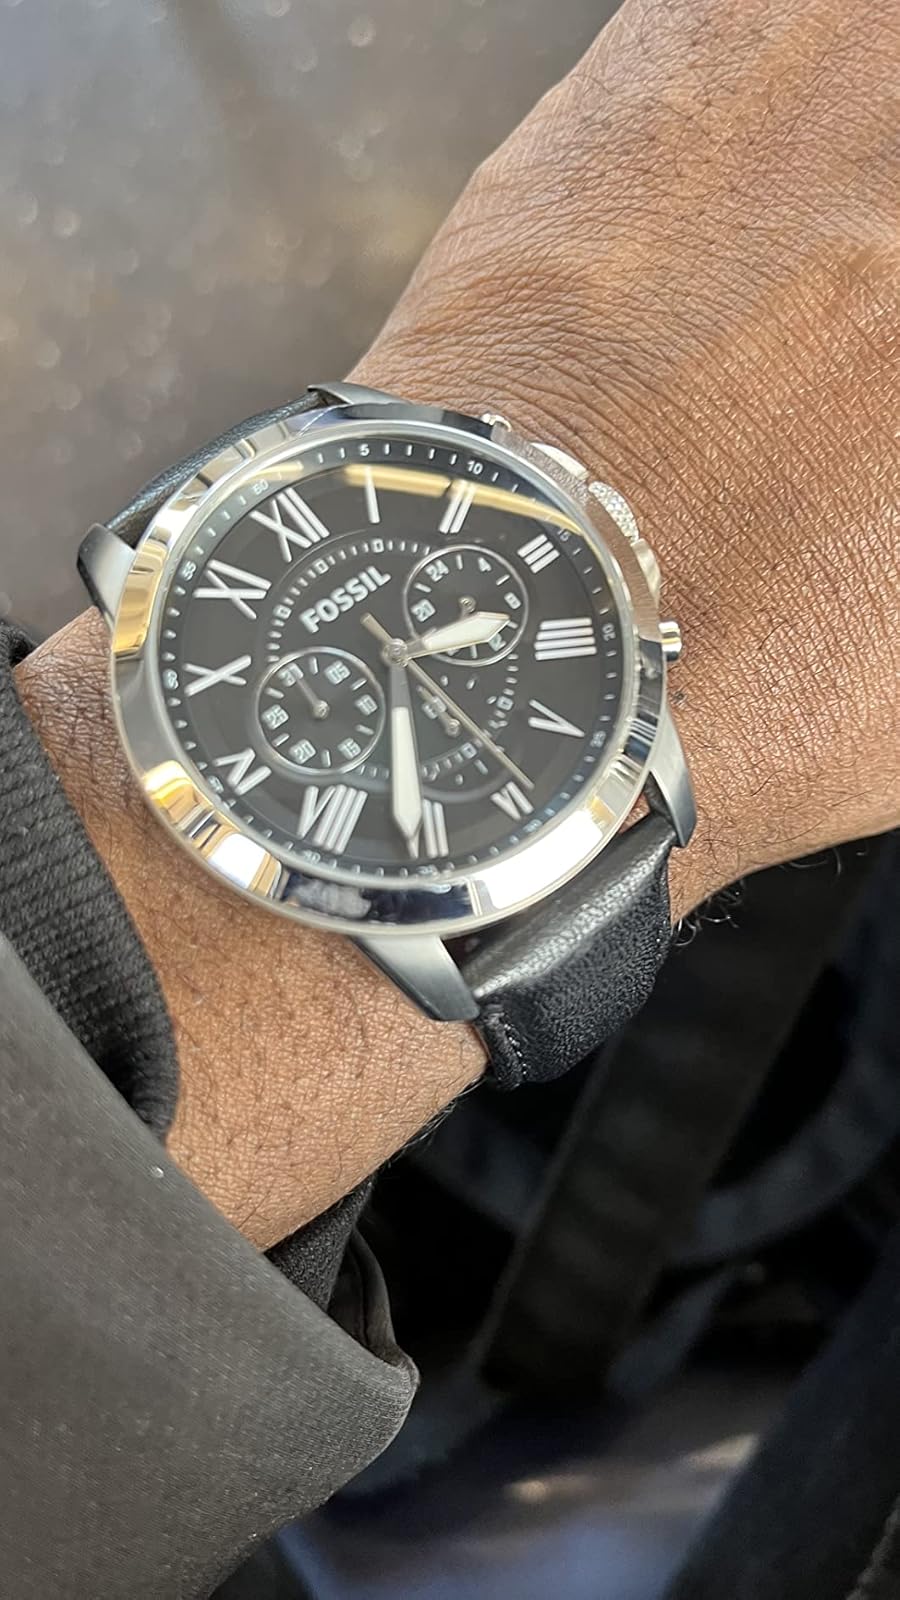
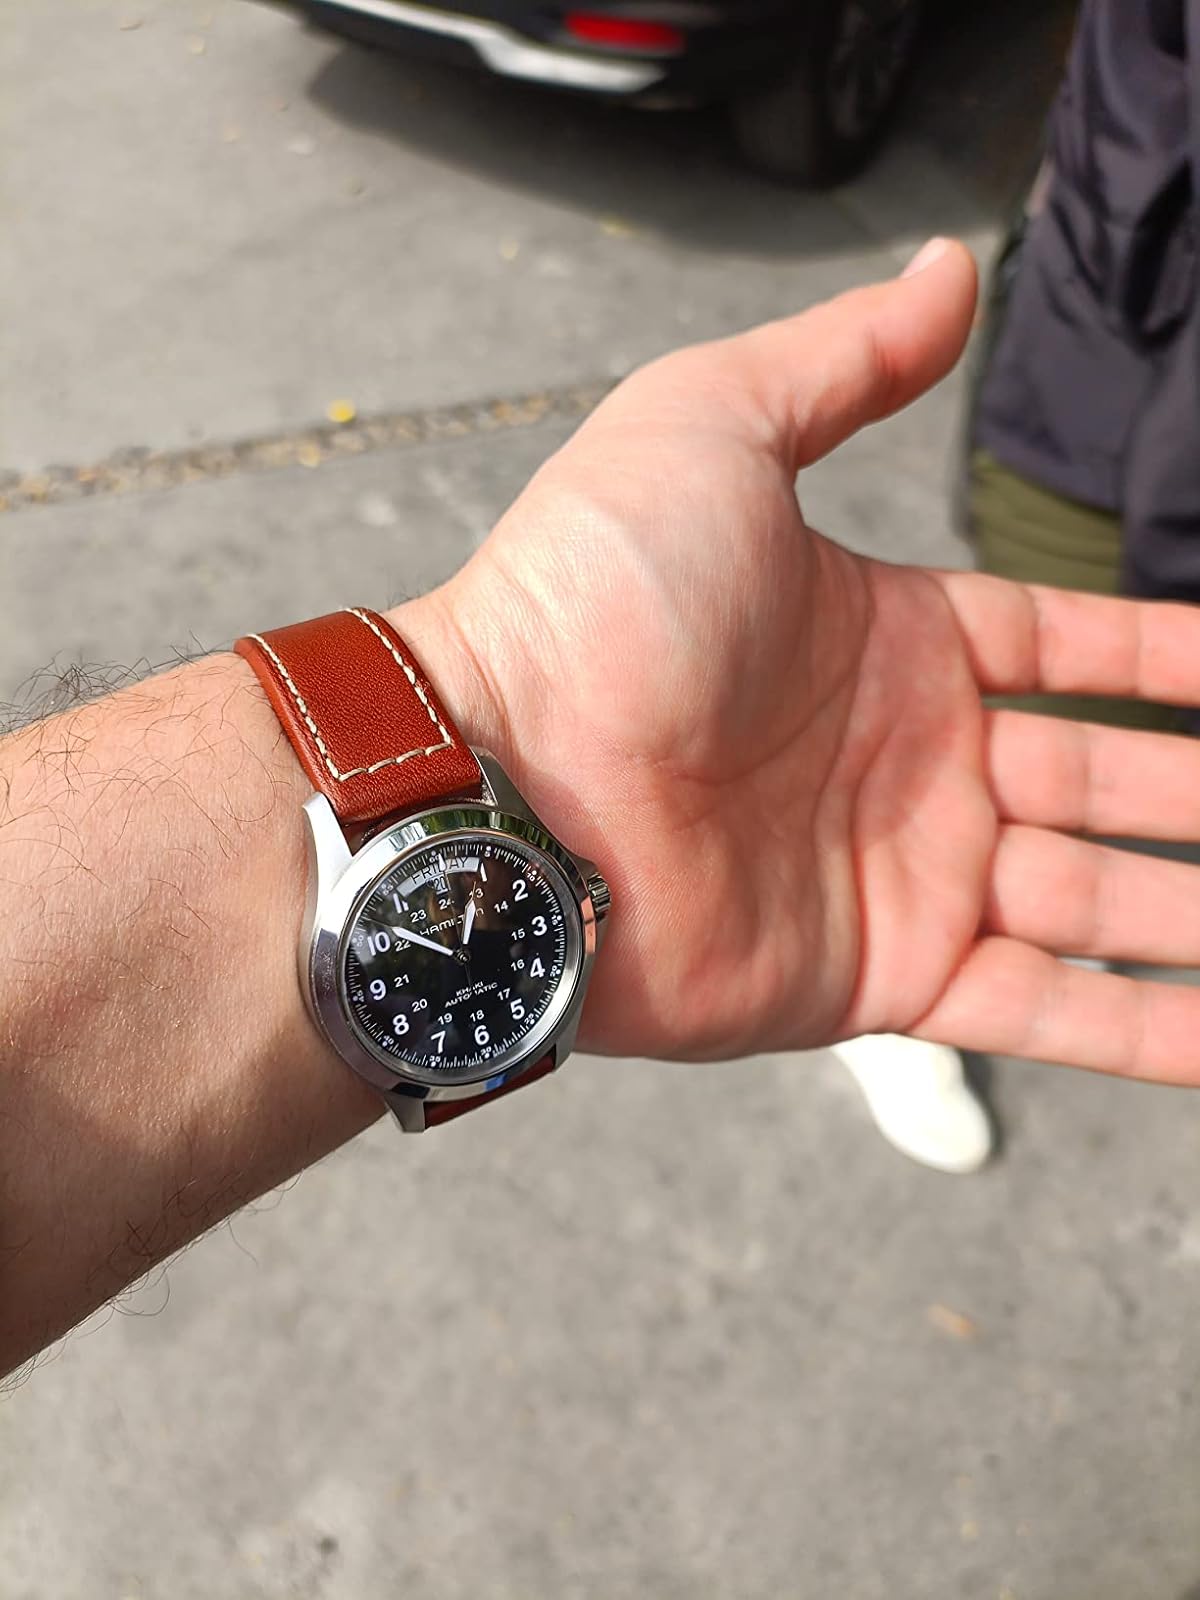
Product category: accessories_watch
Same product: no